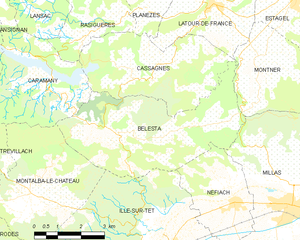
Carte des communes françaises
Bélesta est une commune française située dans le département des Pyrénées-Orientales, en région Occitanie.